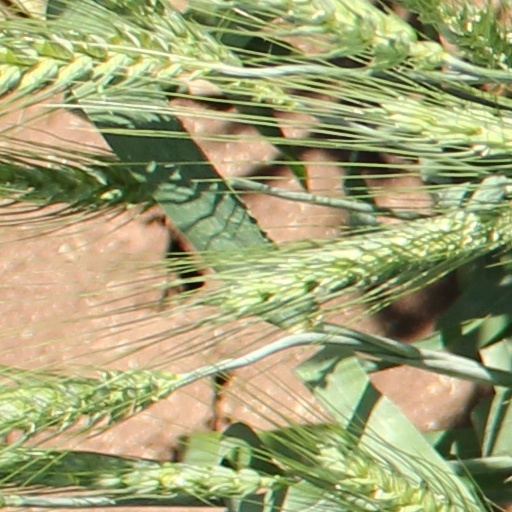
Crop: wheat